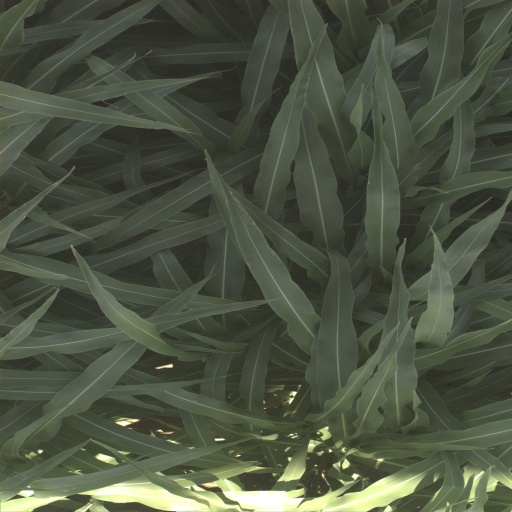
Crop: sorghum